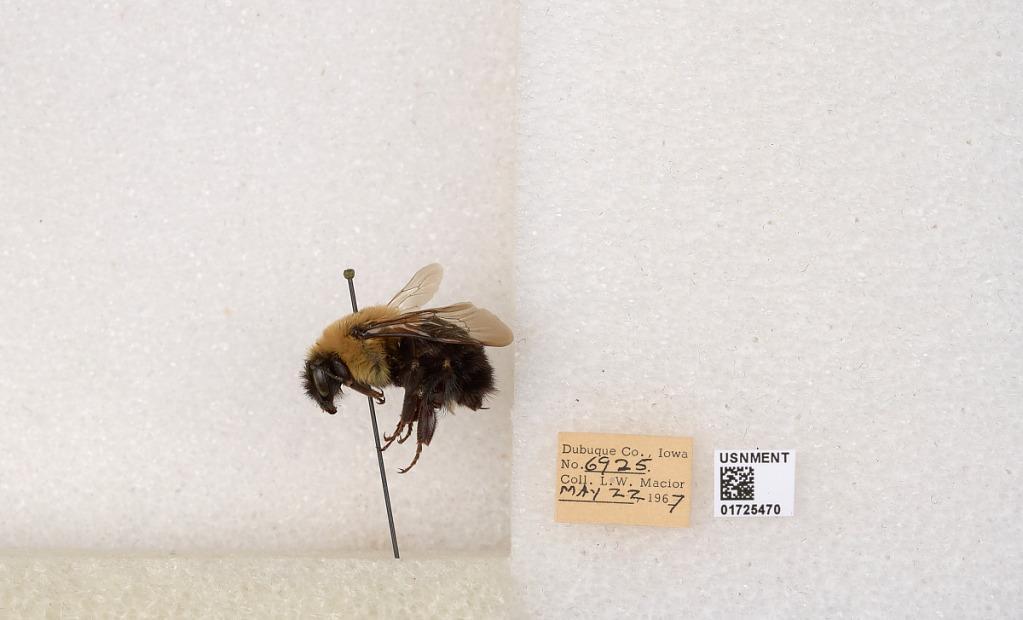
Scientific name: Bombus impatiens Cresson
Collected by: L. Macior
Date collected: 1967-5-22
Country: United States
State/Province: Iowa
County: Dubuque
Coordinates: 42.4688, -90.8825